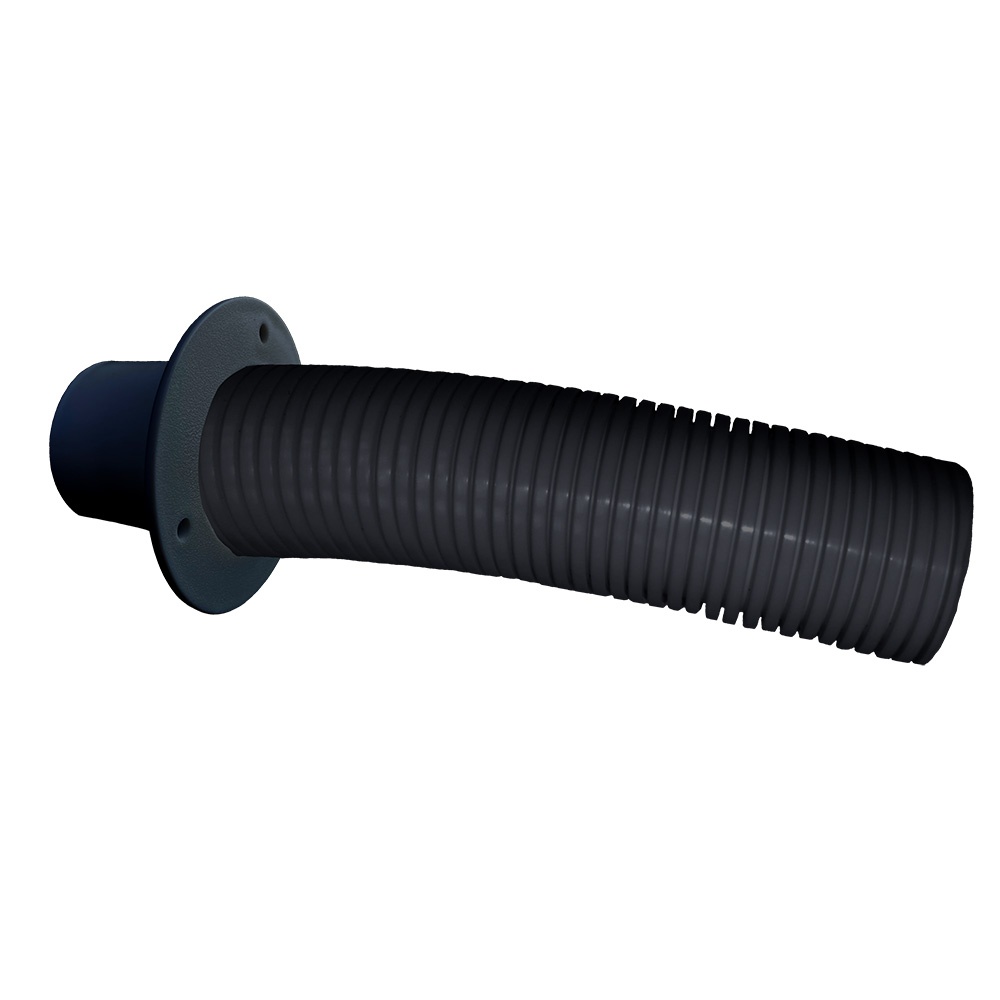
Trident Marine 4 Black Stern Flex Hose w/Transom Flange [TFK-4]
4' Black Stern Flex Hose with Transom Flange This Trident Stern Flex Hose is black (Trident Marine 129 series) and contains wire, control cables, and hoses between the transom and outboard engine(s). Connects to Trident flange part #142-2000. Features: Highly resistant to crushing, abrasion, and UV and has excellent resistance to chemicals Extraordinary flexibility Construction: Hose: Lightweight polyethylene copolymer Reinforcement: Integral Polyethylene Helix Temperature Range: -40°F to 140°F (-40ºC to 60ºC) Specifications: Color: Black Inner Diameter: (inch) 2” / (mm) 50.8 Outer Diameter: (inch) 2.35” / (mm) 60 Bend Radius: (inch) 3.5” / (mm) 88.9 Weight: (lb/100 ft.) 26 / (kg/m) 11.8 Quick Guide (pdf)
Brand: Trident Marine
Category: Vehicles & Parts > Vehicle Parts & Accessories > Watercraft Parts & Accessories